Salish Sea

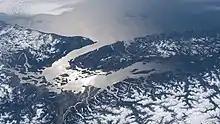
Sunlight reflects off the Salish Sea as seen from the International Space Station on April 11, 2020

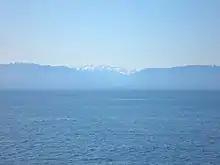
The Salish Sea with the Olympic Peninsula in the background

The Salish Sea is about long and has a surface area of about , which is roughly the same size as the Gulf of Riga in Northern Europe. This combines the total surface area of the Strait of Georgia (6,400 km or 2,471 mi), Strait of Juan de Fuca (4,400 km or 1,699 mi), Puget Sound (2,500 km or 965 mi), Desolation Sound (1,100 km or 425 mi), and various other bodies of water (3,600 km or 1,390 mi). The sea has an average depth of and reaches a maximum depth of in Jervis Inlet.